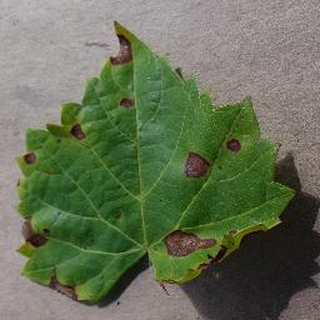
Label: grape_black_rot